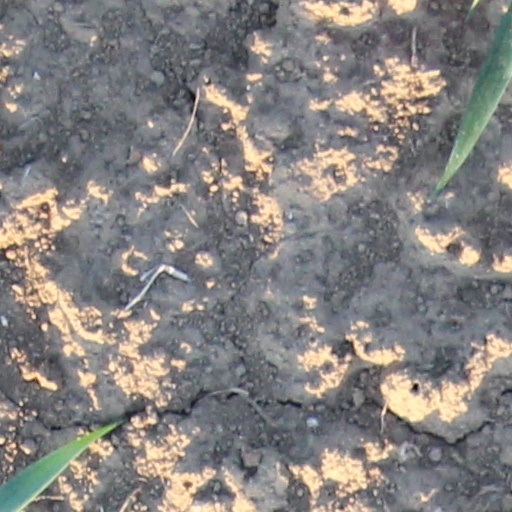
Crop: wheat